List of tourist attractions in Kasaragod

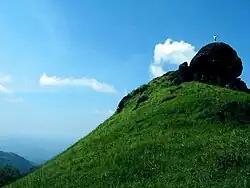
Ranipuram Hill Station

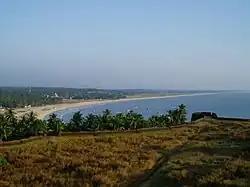
Bekal Fort

Kasaragod district is endowed with 9 rivers (out of a total of the 44 rivers that flow in Kerala), hills, beaches, backwaters, as well as temples, churches, mosques and forts.